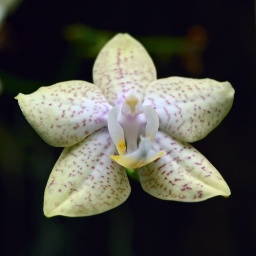
Missouri Botanical Garden (Shaw's Garden), in Saint Louis, Missouri, USA - yellow flower in Climatron Greenhouse